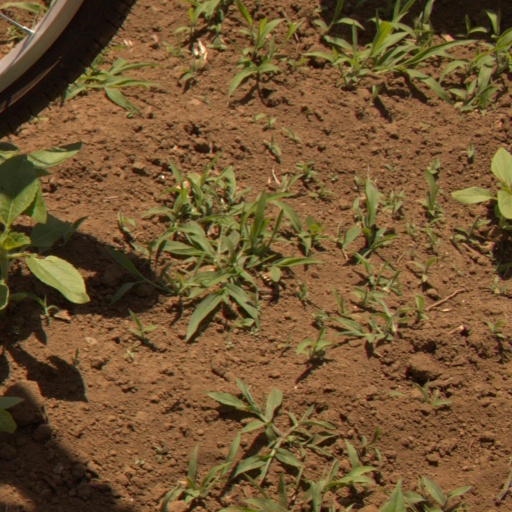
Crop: Jerusalem artichoke